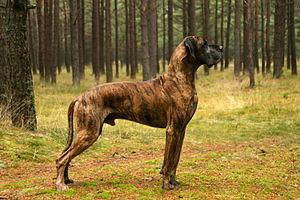
La robe d'un chien domestique se réfère à la répartition de couleur des poils sur le corps de l'animal et à la pigmentation de sa truffe et de sa peau. Selon les races et les variations génétiques individuelles, les chiens peuvent avoir un pelage très varié.